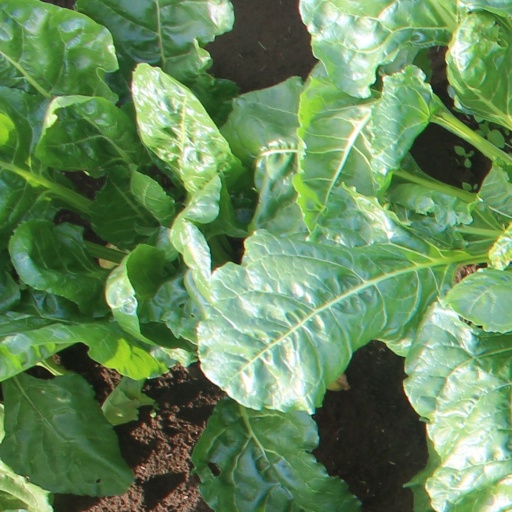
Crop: sugar beet